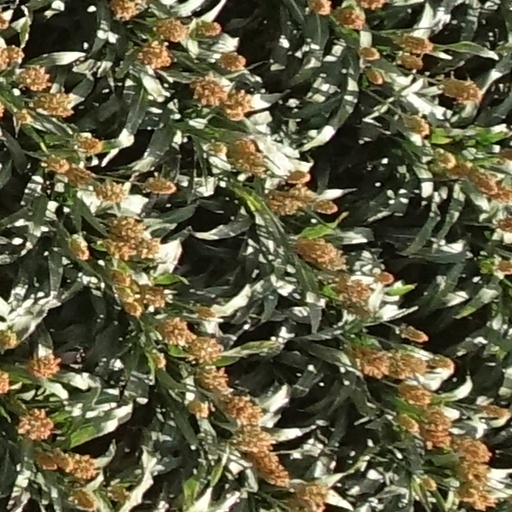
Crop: sorghum